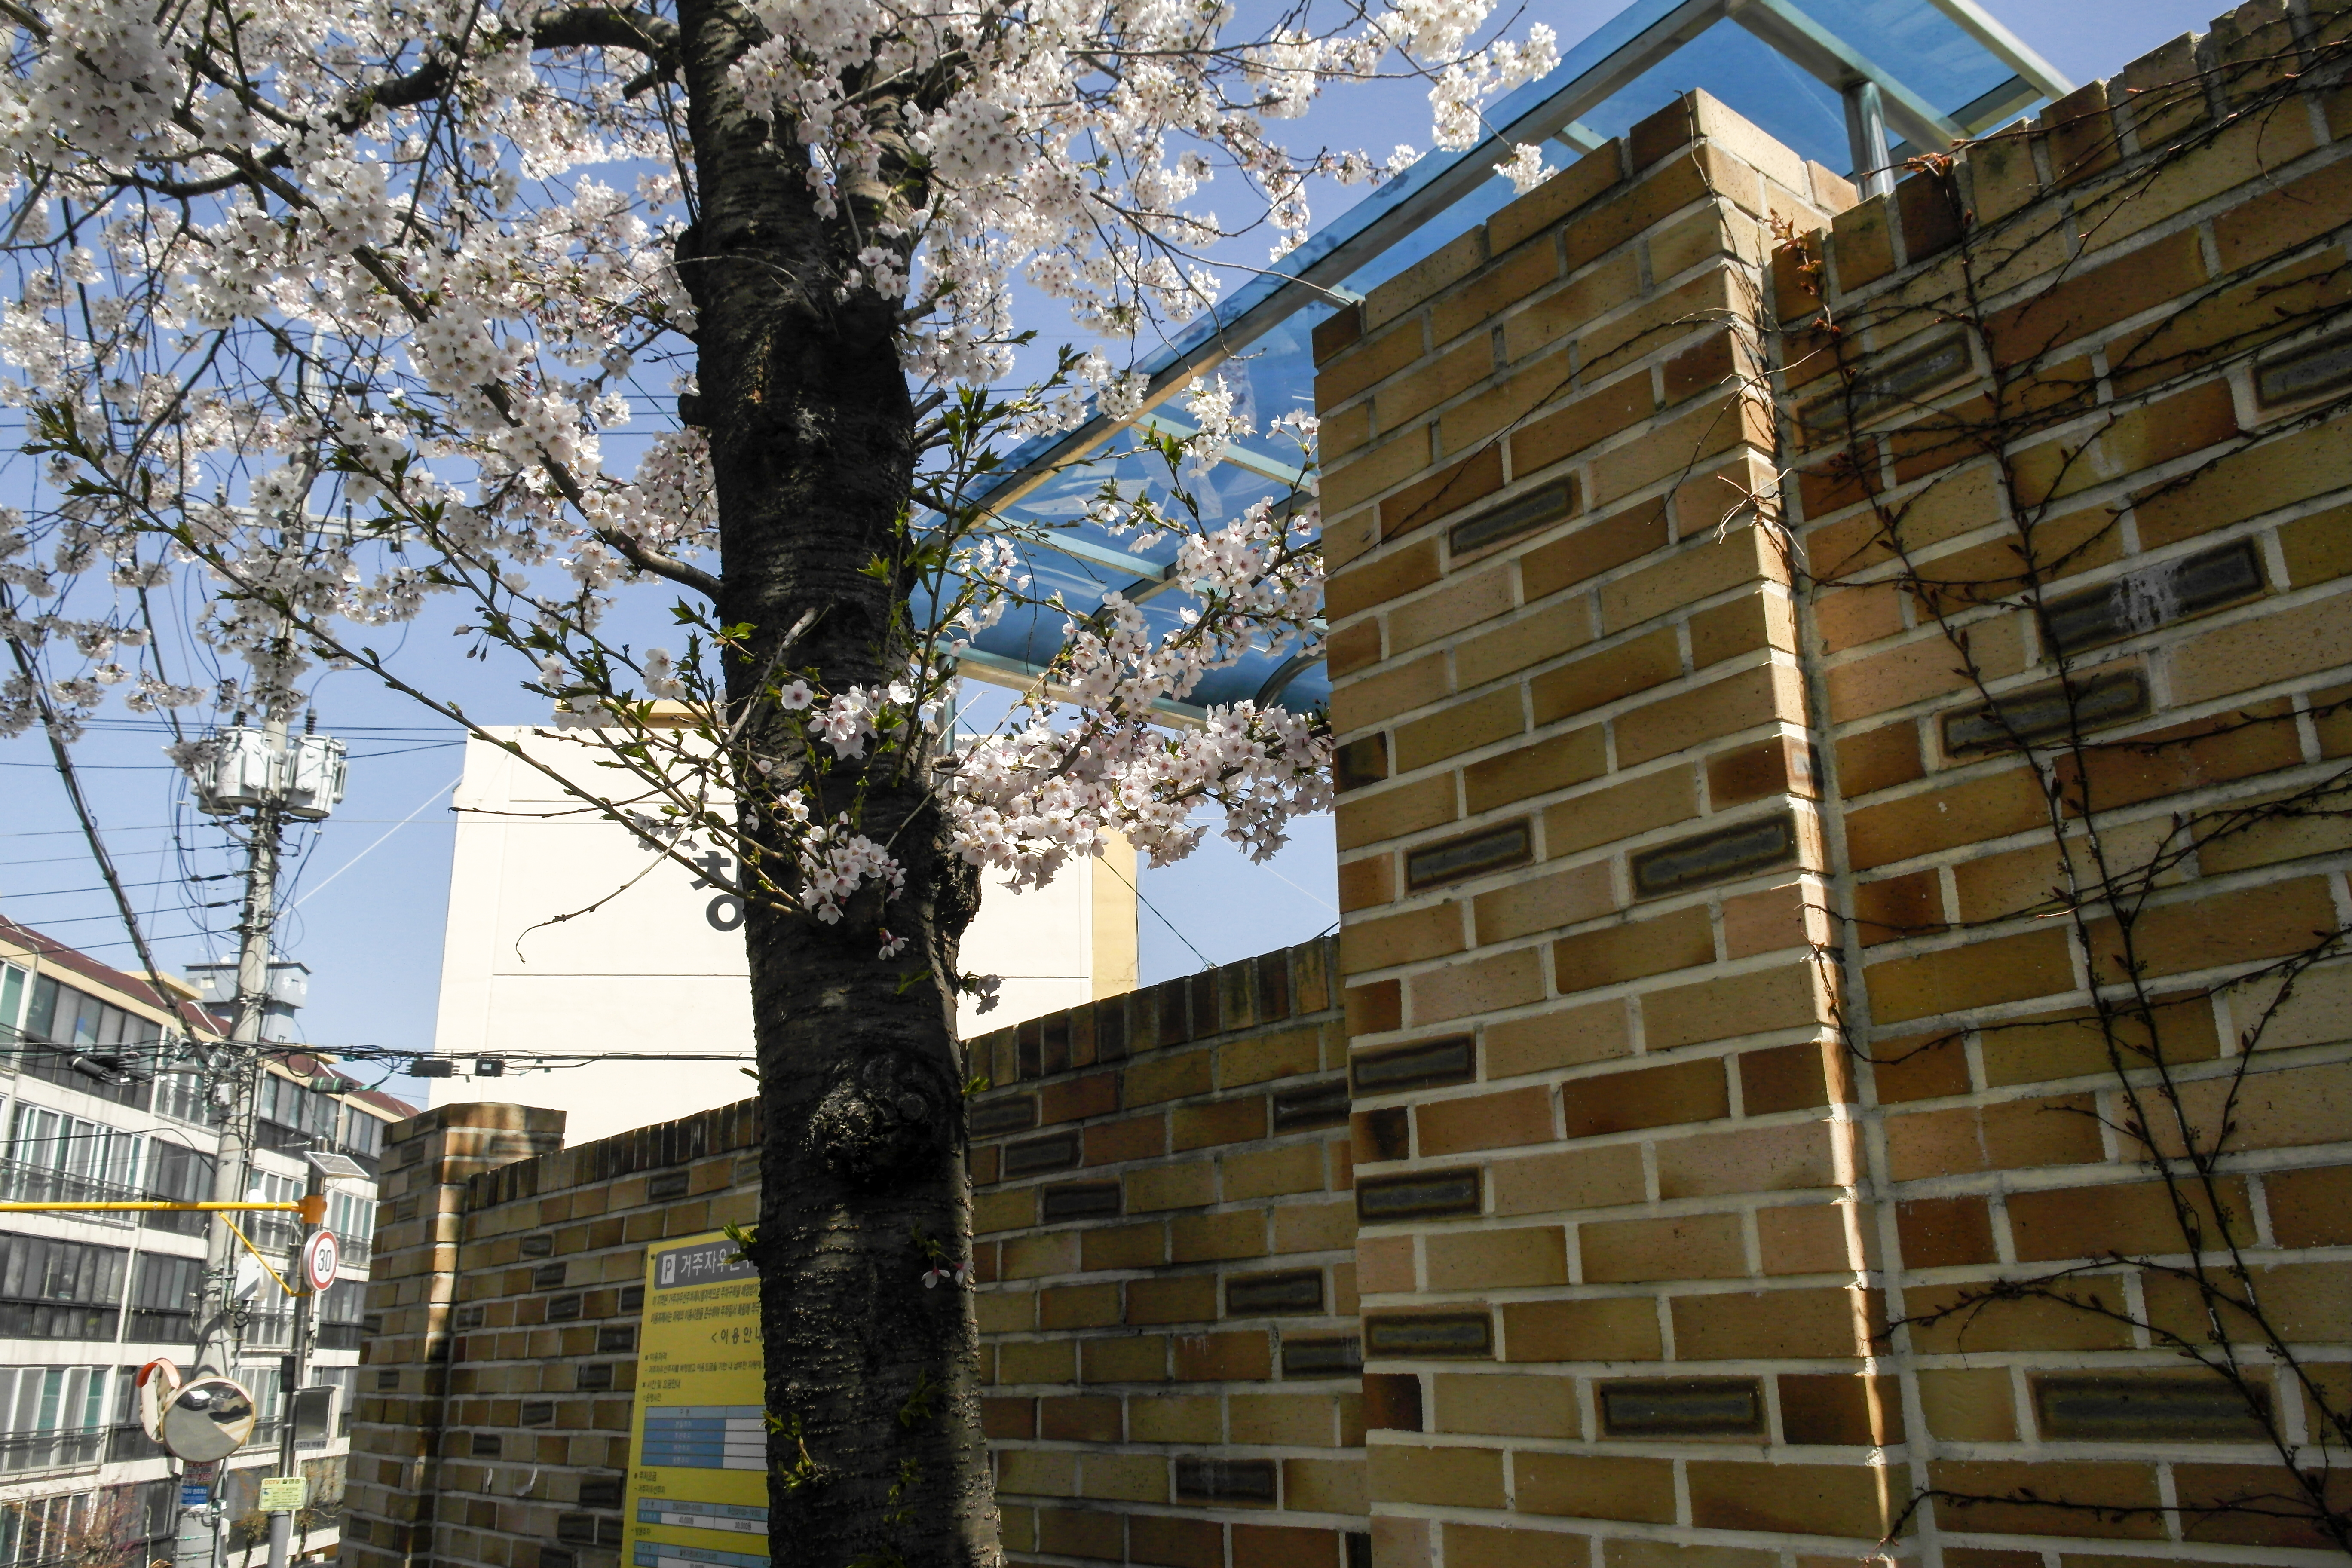
cherry, blossom, wall, daytime, property, architecture, residential area, building, tree, neighbourhood, urban area, sky, brickwork, house, brick, real estate, apartment, facade, home, city, Material property, window, condominium, plant, mixed use, urban design